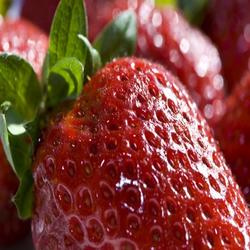
Label: Strawberry